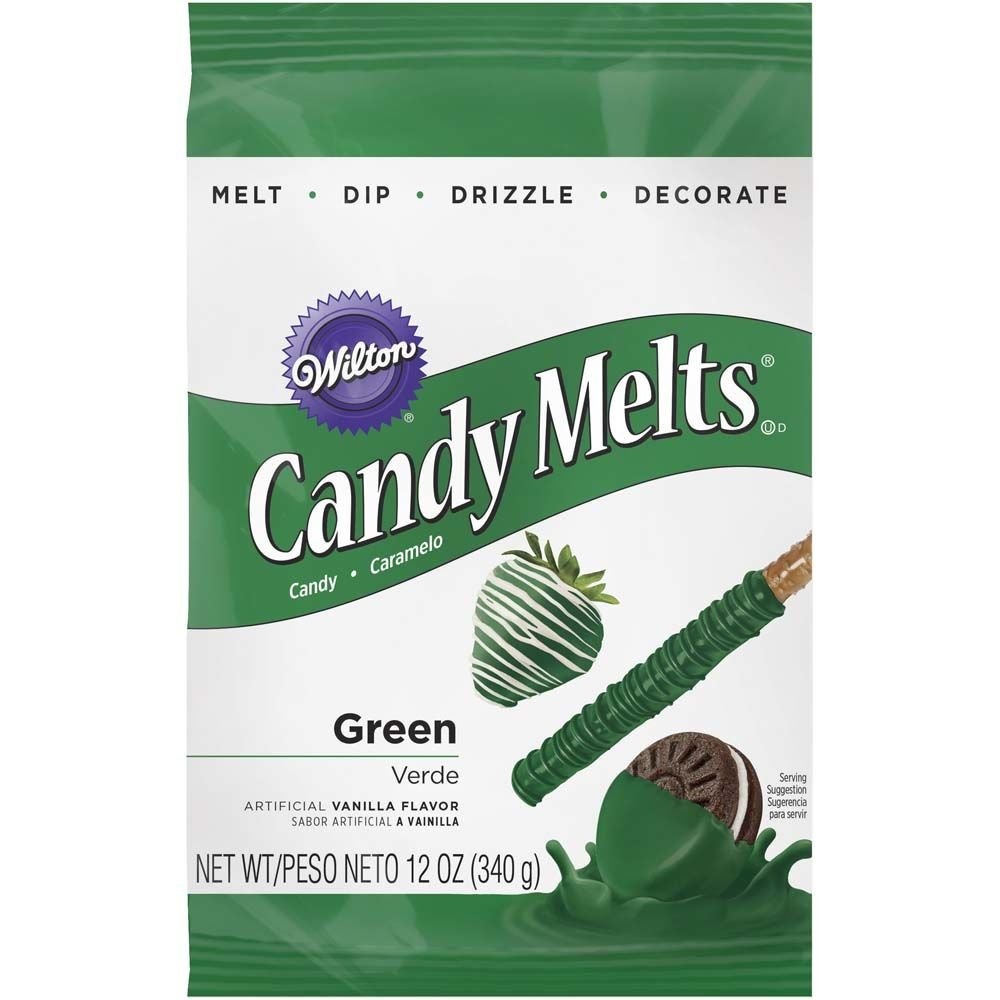
Item Name: Wilton 1911-1357 Candy Melts, Dark Green, 12 Ounce
Bullet Point 1: Brand confectionery coating
Bullet Point 2: 12-Ounce/340 gram bag
Bullet Point 3: Their delicious taste can be varied with Wilton's candy flavors
Bullet Point 4: Due to summer temperatures, Candy Melts may melt in transit; They still can be used but they may not arrive in original wafer shape
Bullet Point 5: Certified kosher
Value: 12.0
Unit: Ounce

Price: 4.78